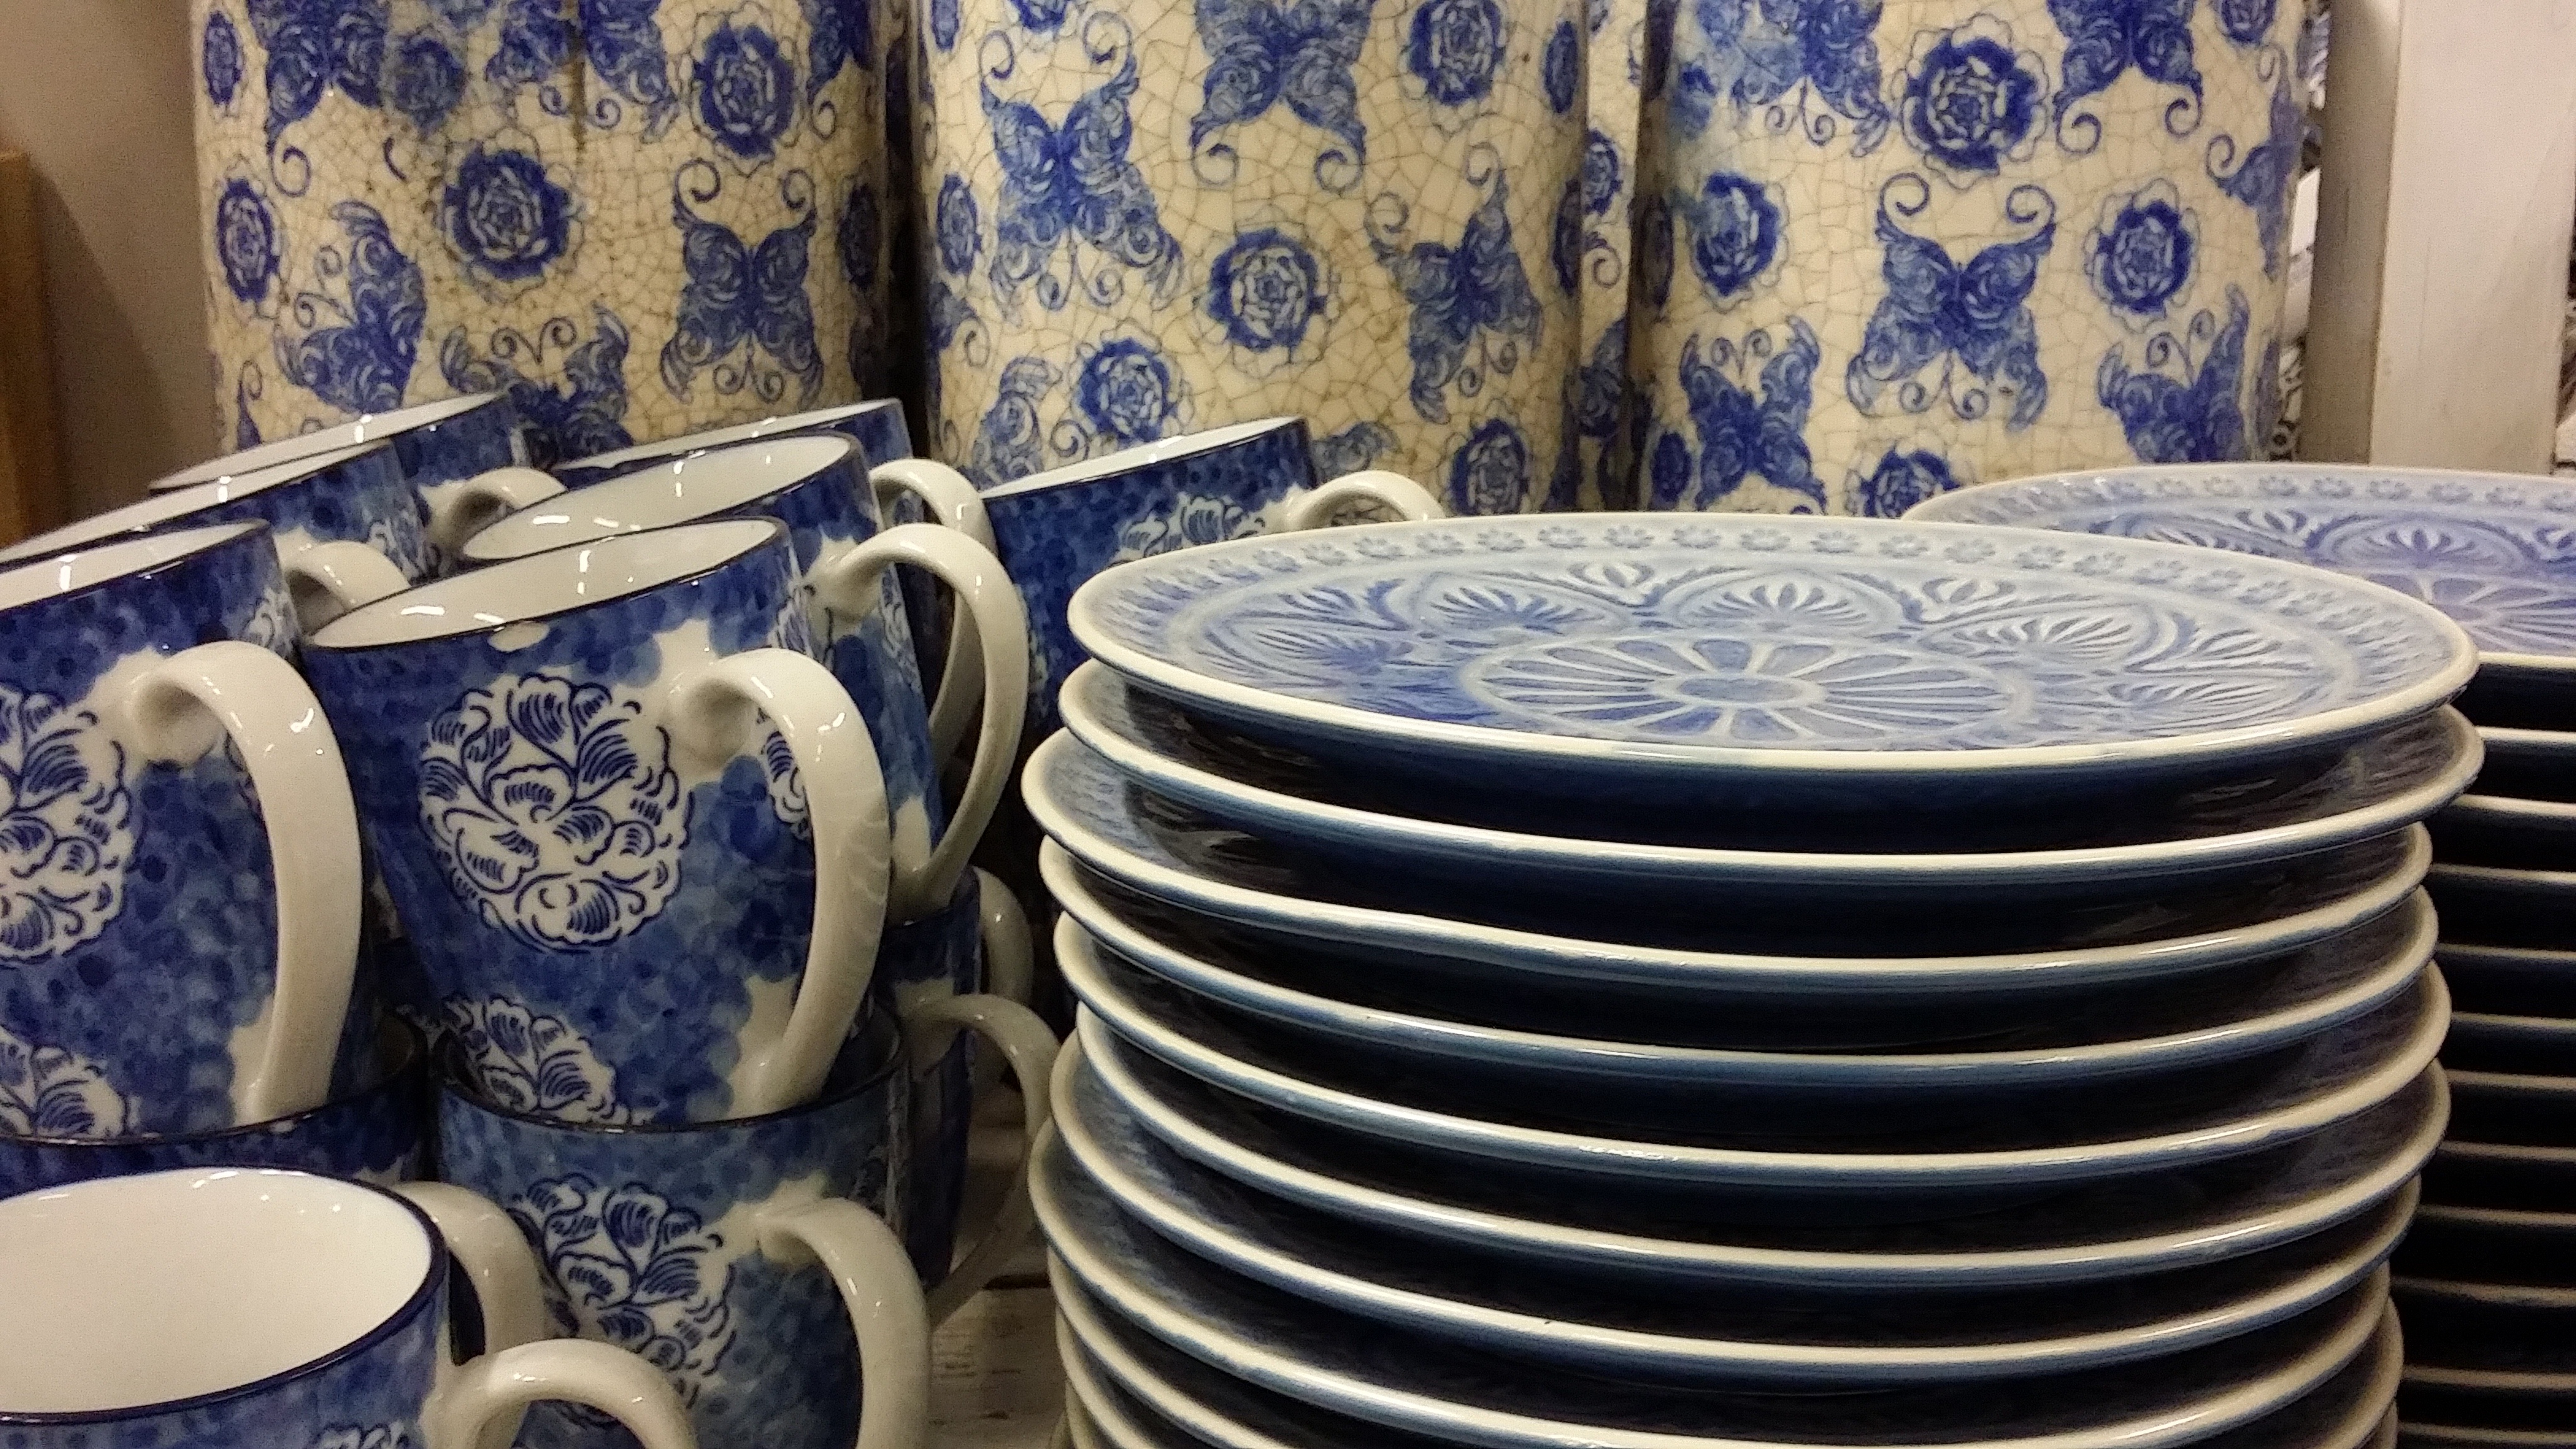
chair, interior, live, shop, ceramic, blue, living room, furniture, pottery, art, porcelain, man made object, kitchenware and tableware, blue and white porcelain